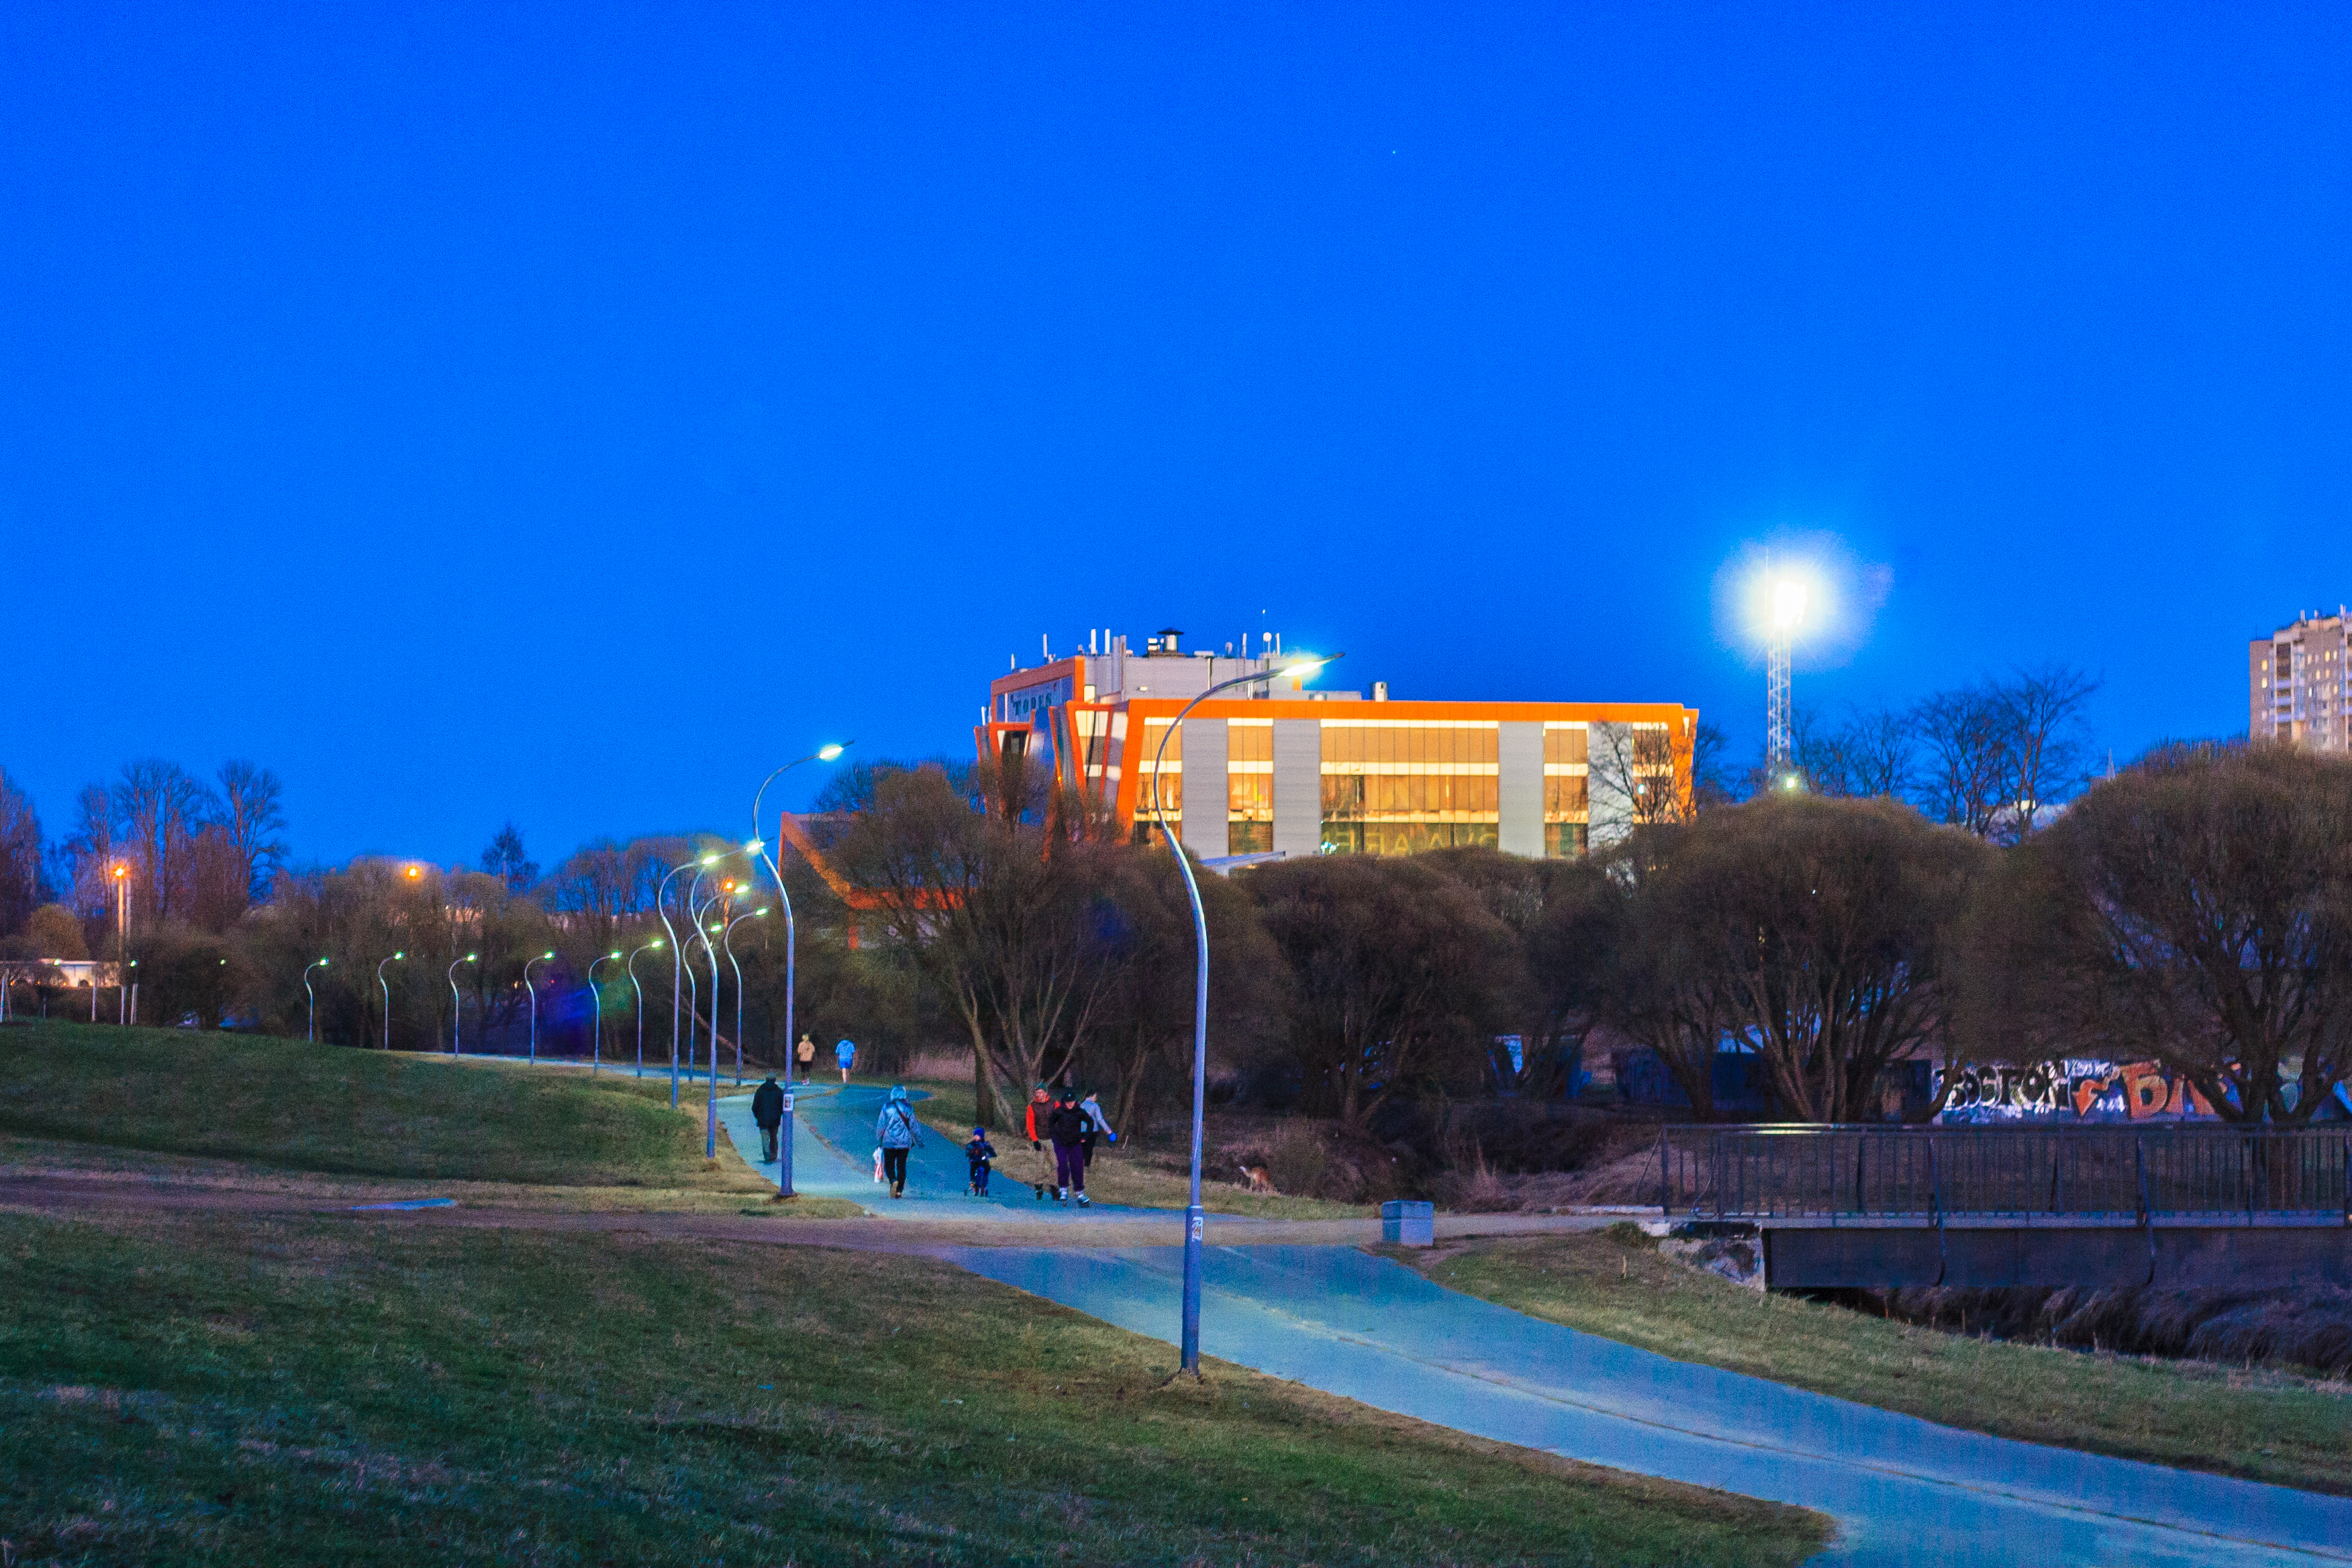
images, sky, plant, street light, building, cloud, tree, dusk, public space, road surface, landscape, grass, city, leisure, road, asphalt, electricity, urban area, human settlement, horizon, midnight, urban design, facade, winter, mixed use, evening, light fixture, street, town, downtown, darkness, night, recreation, suburb, tourist attraction, cityscape